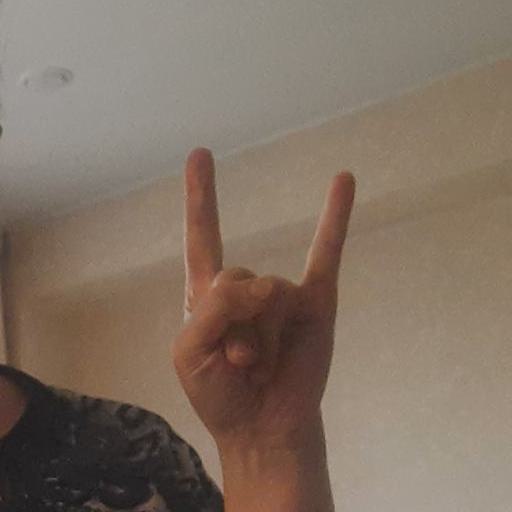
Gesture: rock